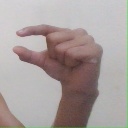
अक्षर: ग